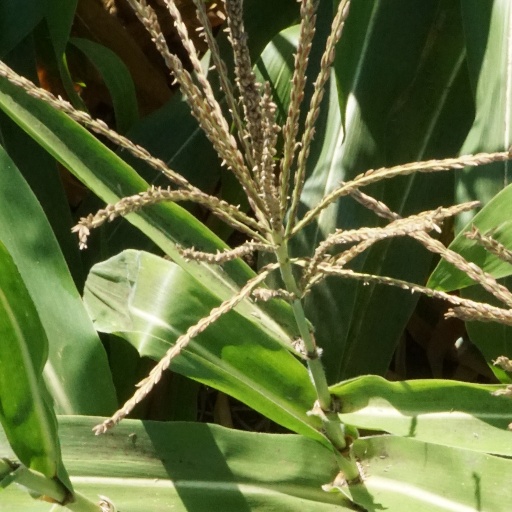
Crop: maize; corn